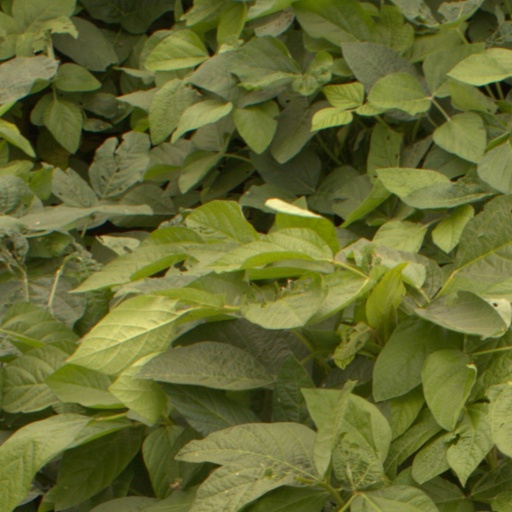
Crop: soybean